Theophrastus

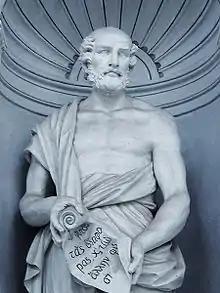
Statue of Theophrastus, Palermo Botanical Garden

Theophrastus (c. 371 – c. 287 BC) was an ancient Greek philosopher and naturalist. A native of Eresos in Lesbos, he was Aristotle's close colleague and successor as head of the Lyceum, the Peripatetic school of philosophy in Athens. Theophrastus wrote numerous treatises across all areas of philosophy, working to support, improve, expand, and develop the Aristotelian system. He made significant contributions to various fields, including ethics, metaphysics, botany, and natural history. Often considered the "father of botany" for his groundbreaking works "Enquiry into Plants" and "On the Causes of Plants", Theophrastus established the foundations of botanical science. His given name was (Ancient Greek: ); the nickname Theophrastus ("divine speaker") was reputedly given to him by Aristotle in recognition of his eloquent style.